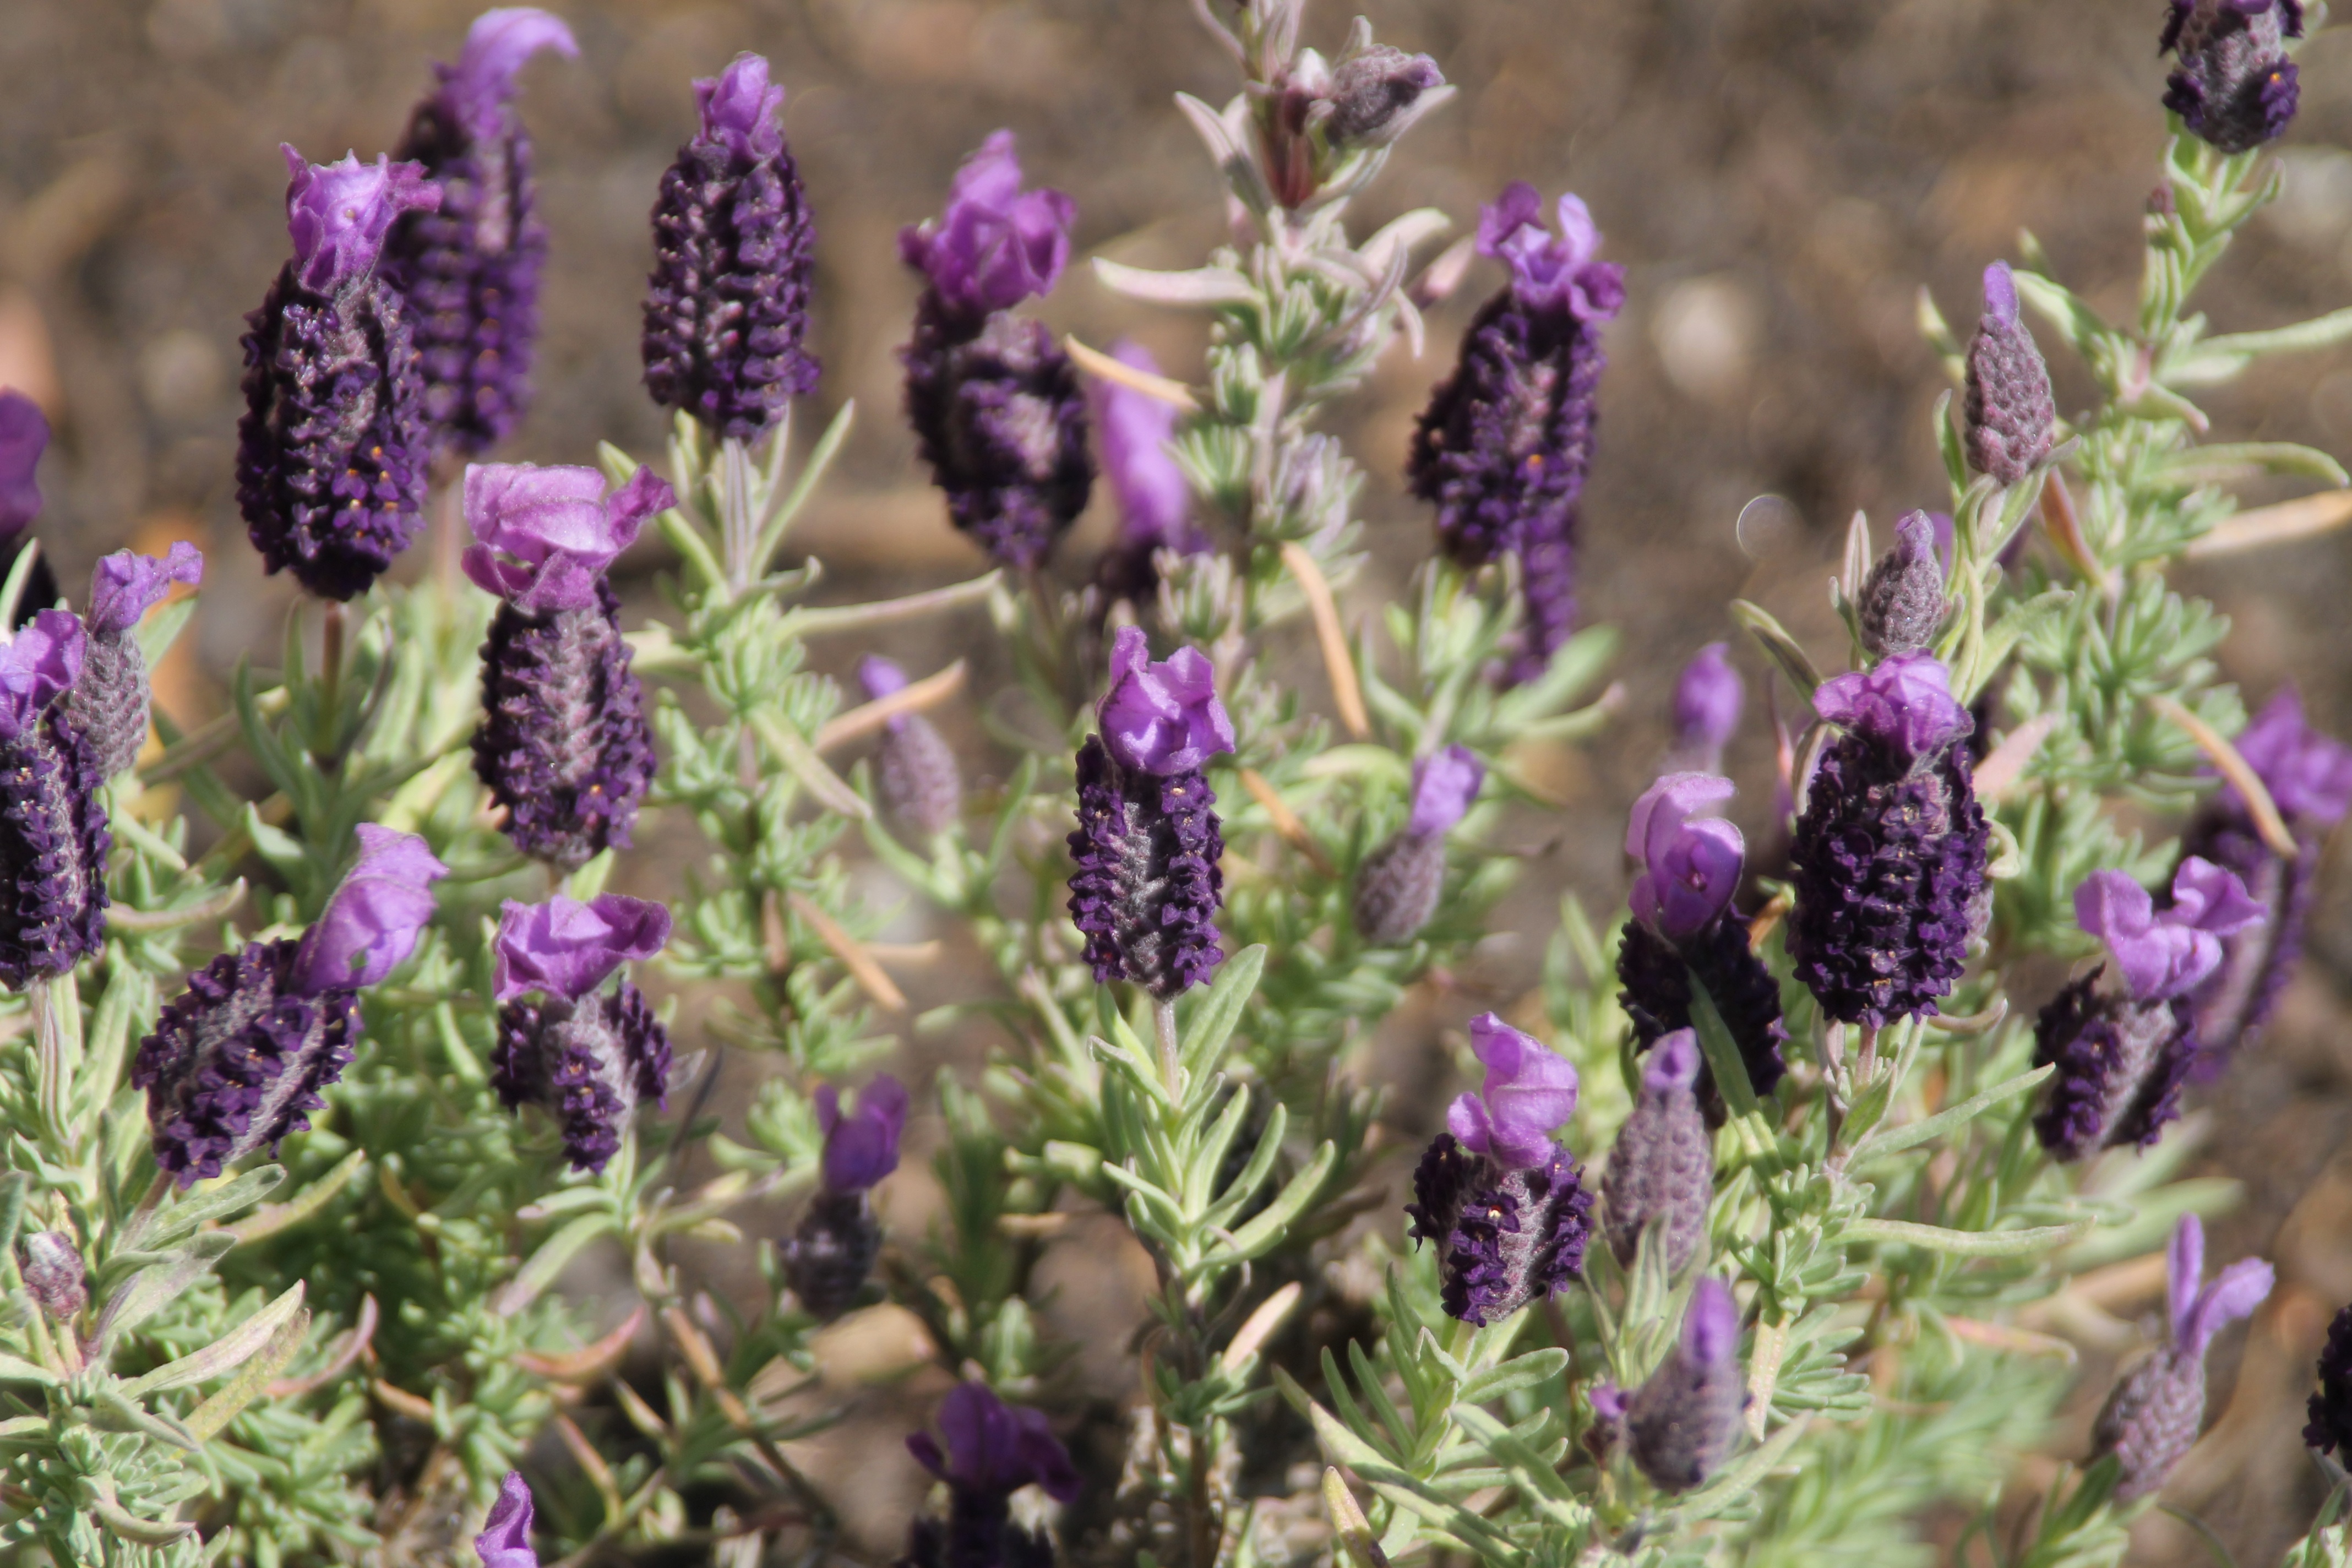
nature, plant, flower, purple, herb, botany, flora, lavender, wildflower, flowers, purple flower, botanic, lupin, flowering plant, land plant, english lavender, french lavender, hyssopus